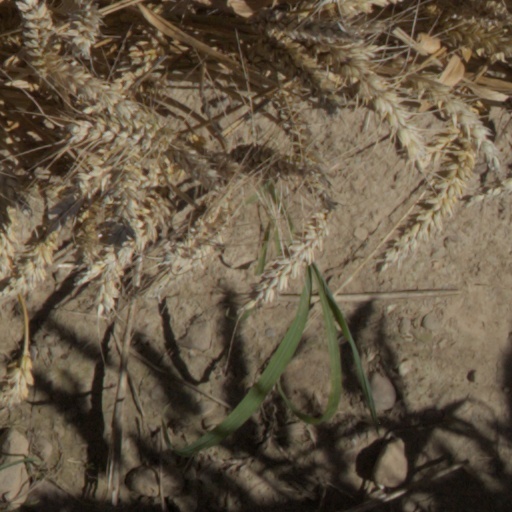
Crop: wheat